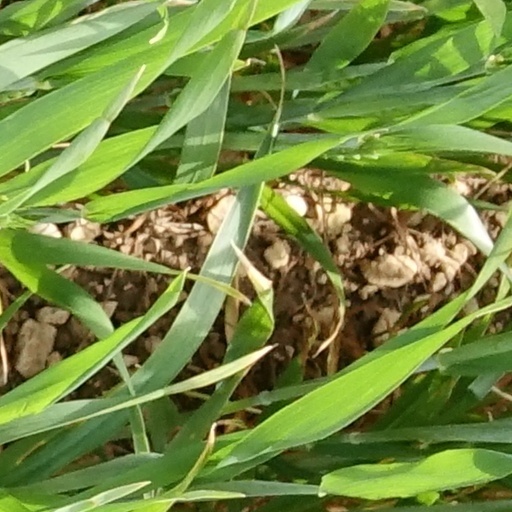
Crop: wheat